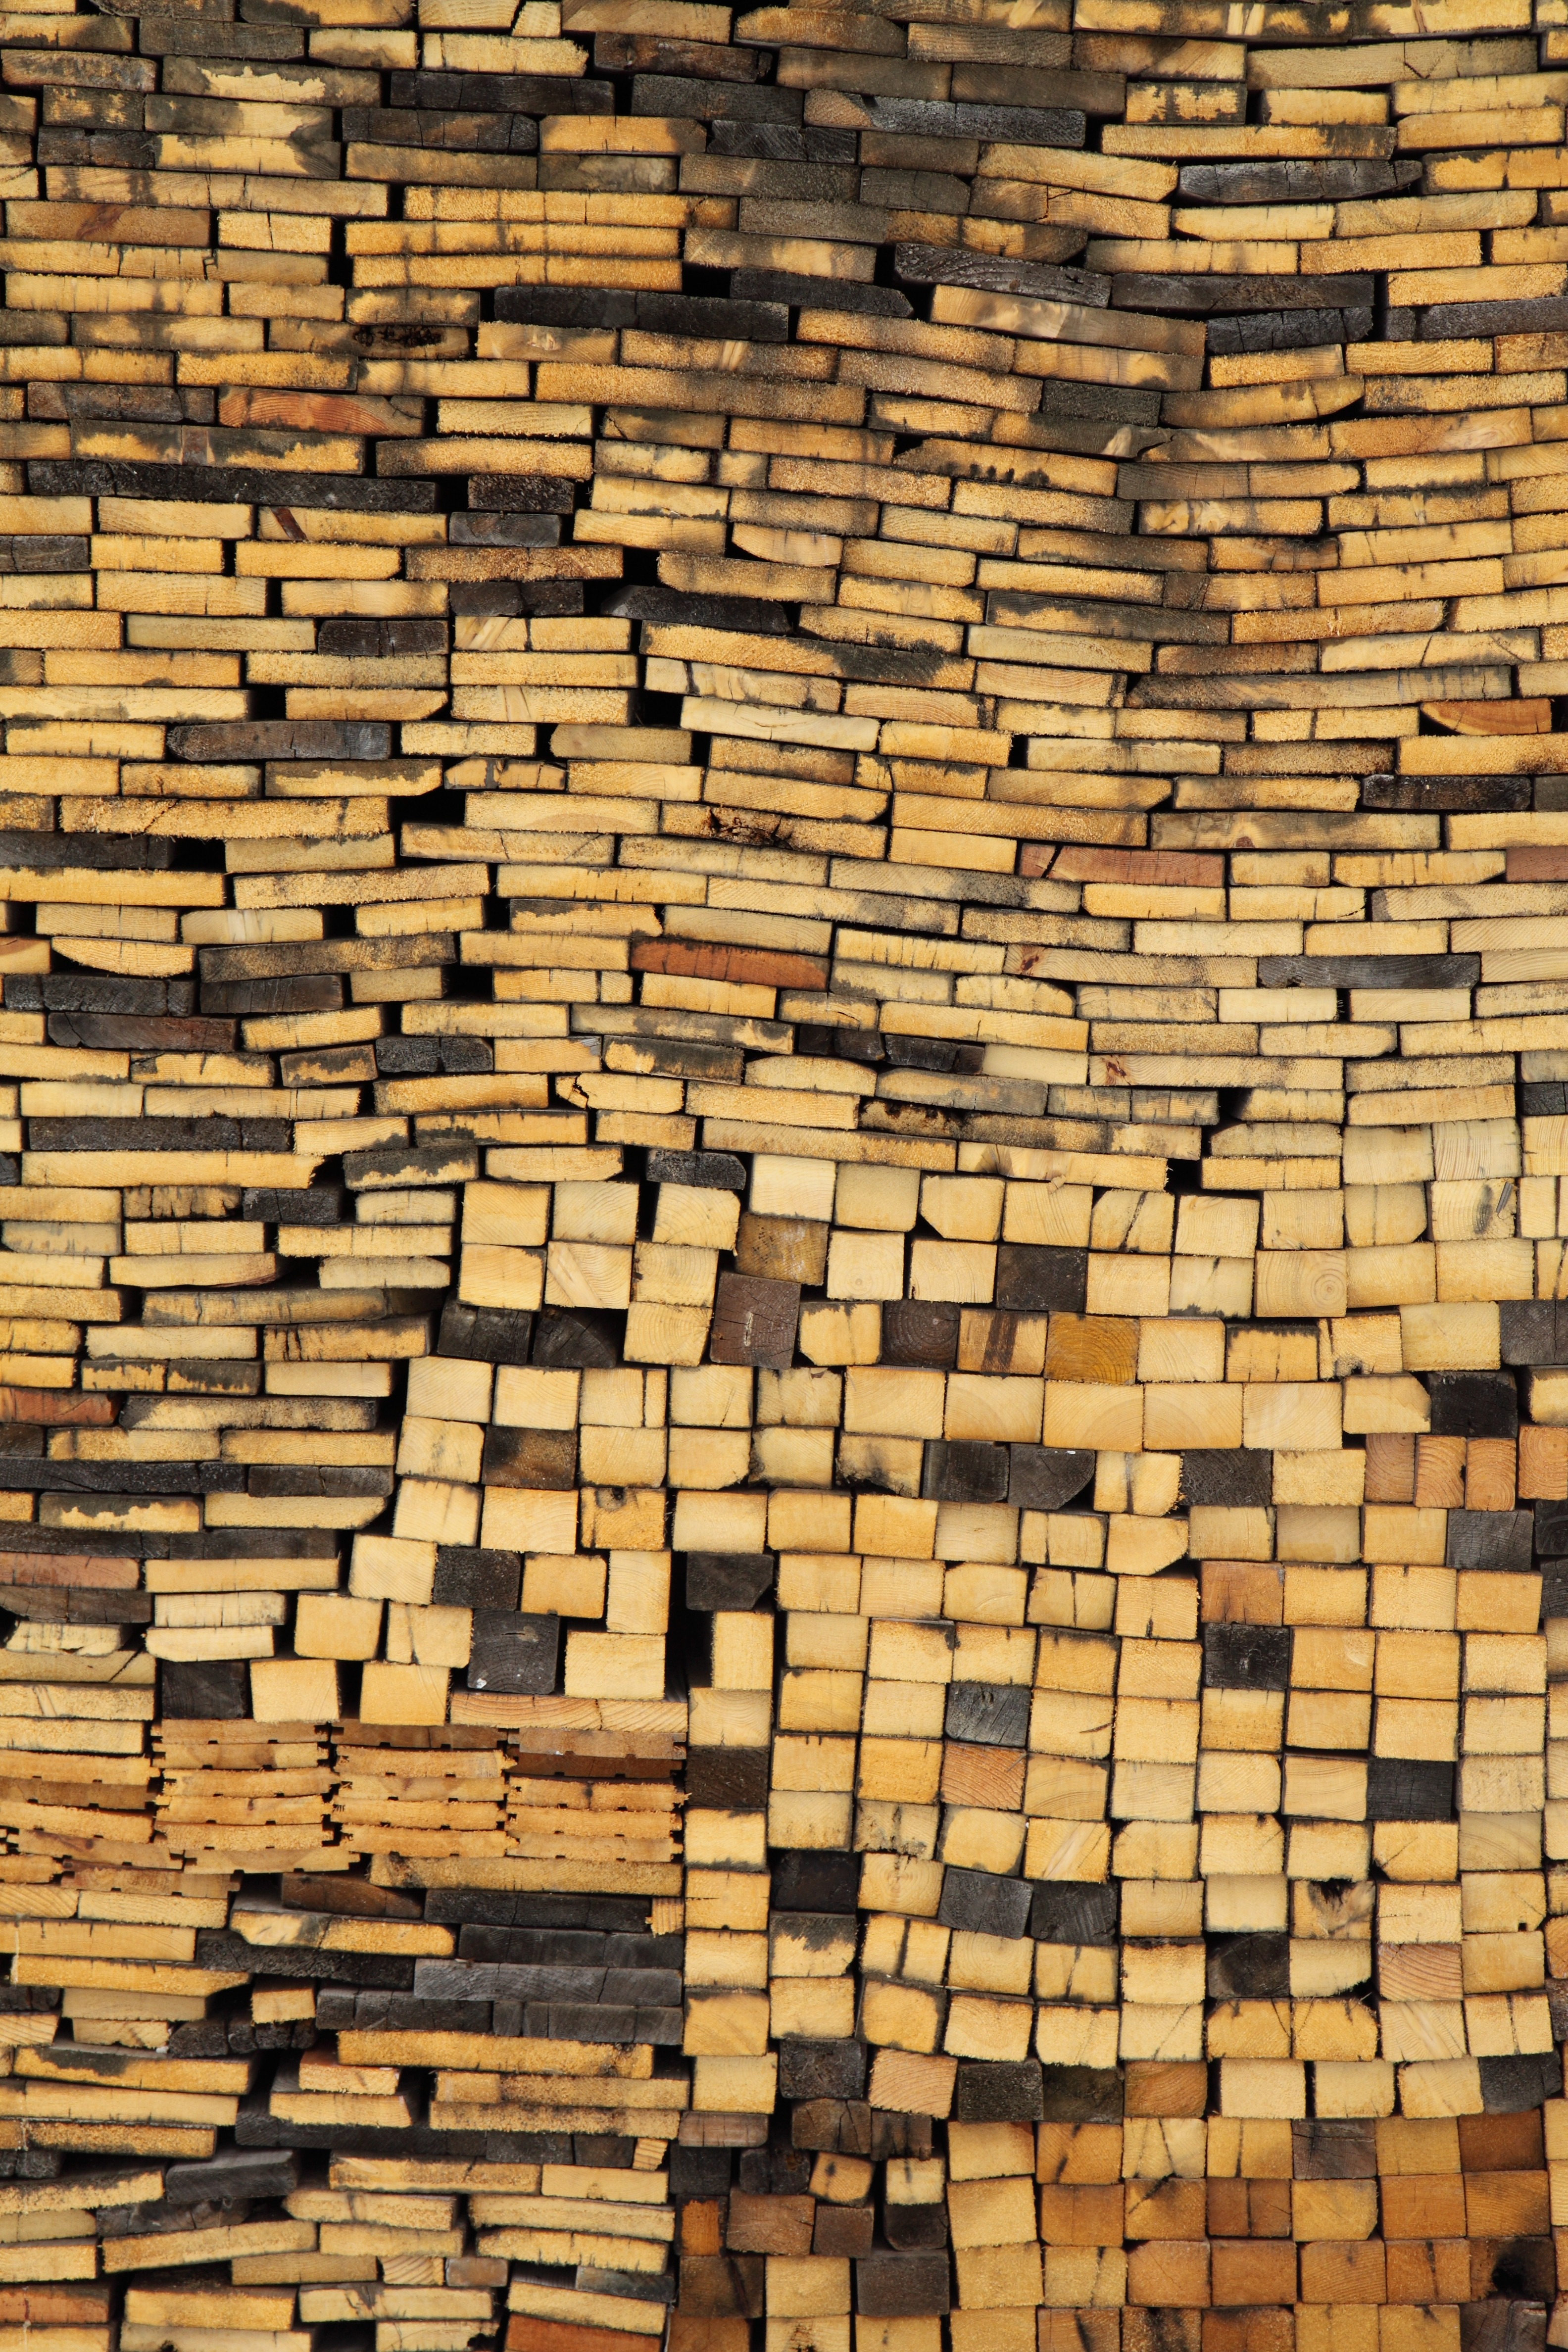
tree, nature, wood, texture, floor, cobblestone, wall, pile, log, pattern, brown, fire, soil, stone wall, firewood, stack, brick, material, energy, cut, art, background, hardwood, stacked, wooden, timber, brickwork, fuel, chop, flooring, road surface